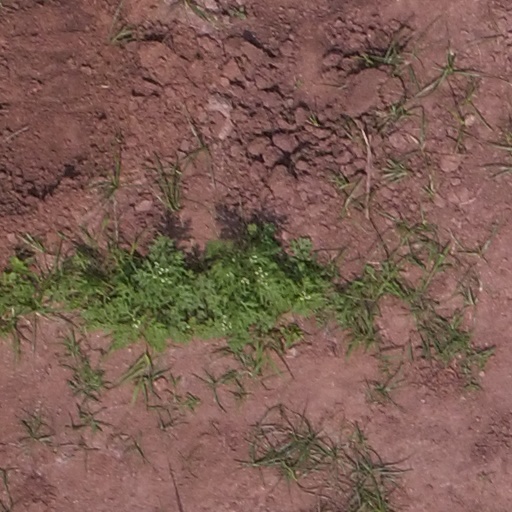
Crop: maize; corn